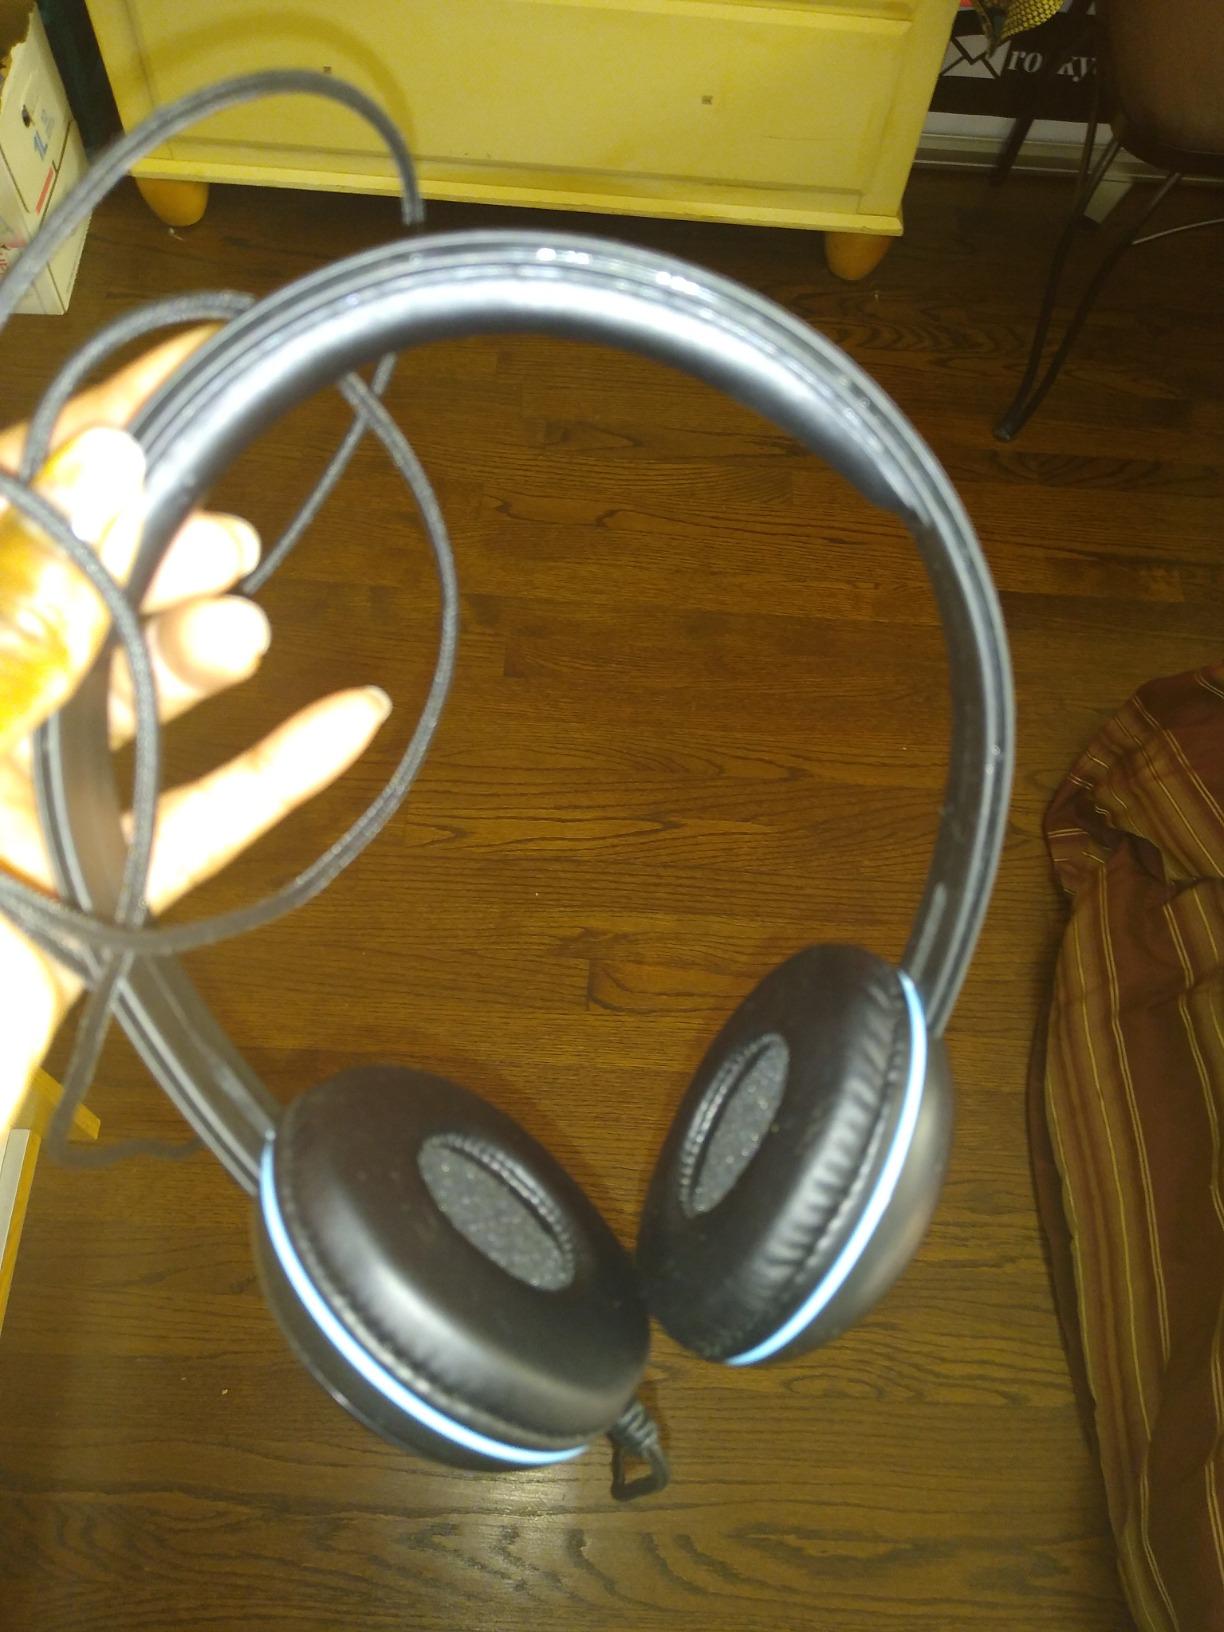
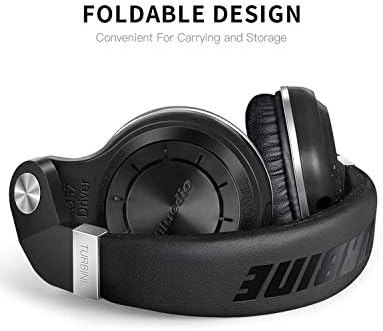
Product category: headphones
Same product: no